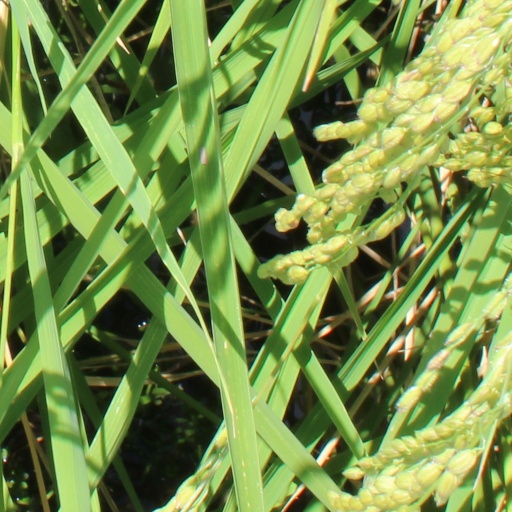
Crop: rice